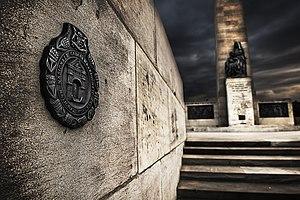
Le Nasionale Vrouemonument est un monument sud-africain situé à Bloemfontein dans la province de l'État-Libre. Il commémore la mémoire des quelque 27 000 femmes et enfants qui sont morts dans les camps de concentration britanniques durant la guerre des Boers.